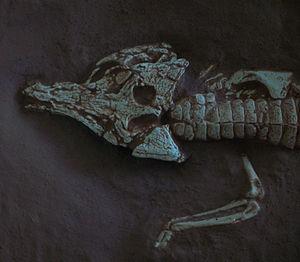
Protosuchus est un genre éteint de crocodyliformes du Jurassique inférieur. Le nom Protosuchus signifie « premier crocodile », et il fait partie des premiers animaux à avoir l'allure générale des crocodiliens.